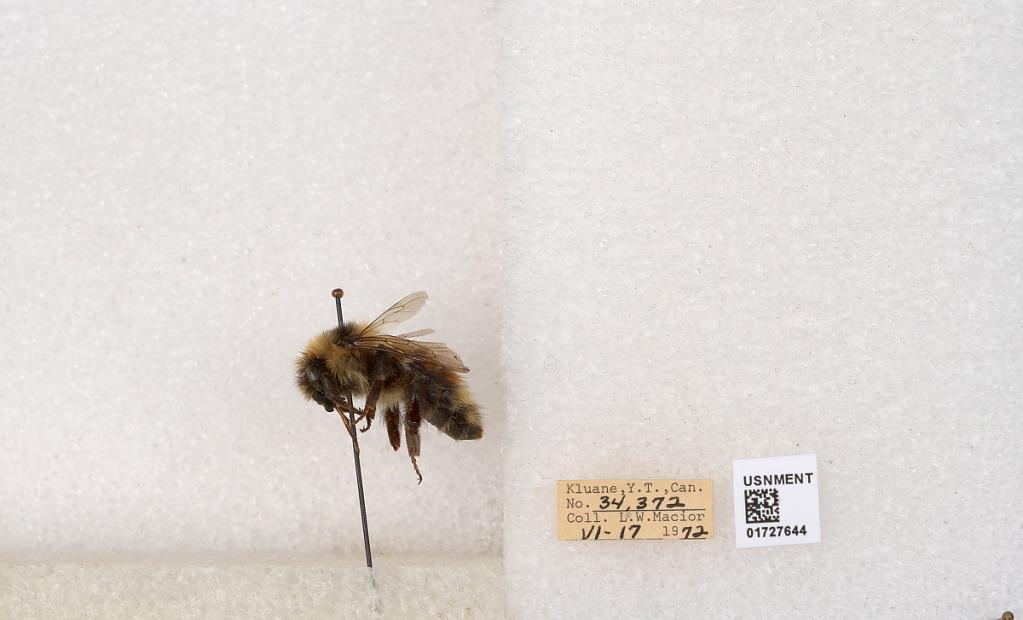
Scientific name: Bombus (Pyrobombus) sylvicola Kirby
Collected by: L. Macior
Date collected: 1972-6-17
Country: Canada
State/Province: Yukon Teritory
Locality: Kluane National Park and Reserve
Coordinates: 60.7493, -139.504